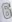
Number: 6